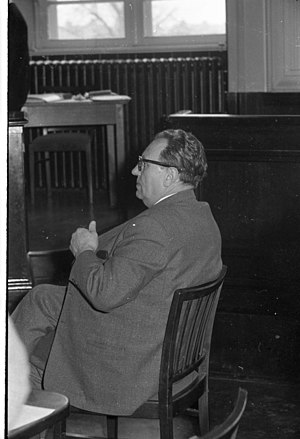
Otto Bradfisch
Otto Bradfisch var en tysk økonom, jurist, SS-Sturmbannführer og leder af Einsatzkommando 8 samt medlem af SD. Han var derudover chef for sikkerhedspolitiet i Litzmannstadt og Potsdam.